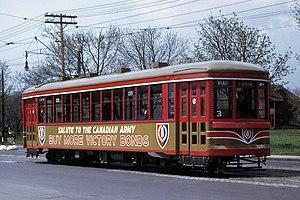
Tramway publicitaire pendant la seconde Guerre mondiale.
Le tramway de Montréal désigne un réseau de tramways canadiens existant à Montréal, de 1861 à 1959. Il débute au centre-ville puis se développe vers la banlieue pour devenir le moyen de transport collectif principal de la métropole canadienne, atteignant 510 kilomètres de rails en 1933.